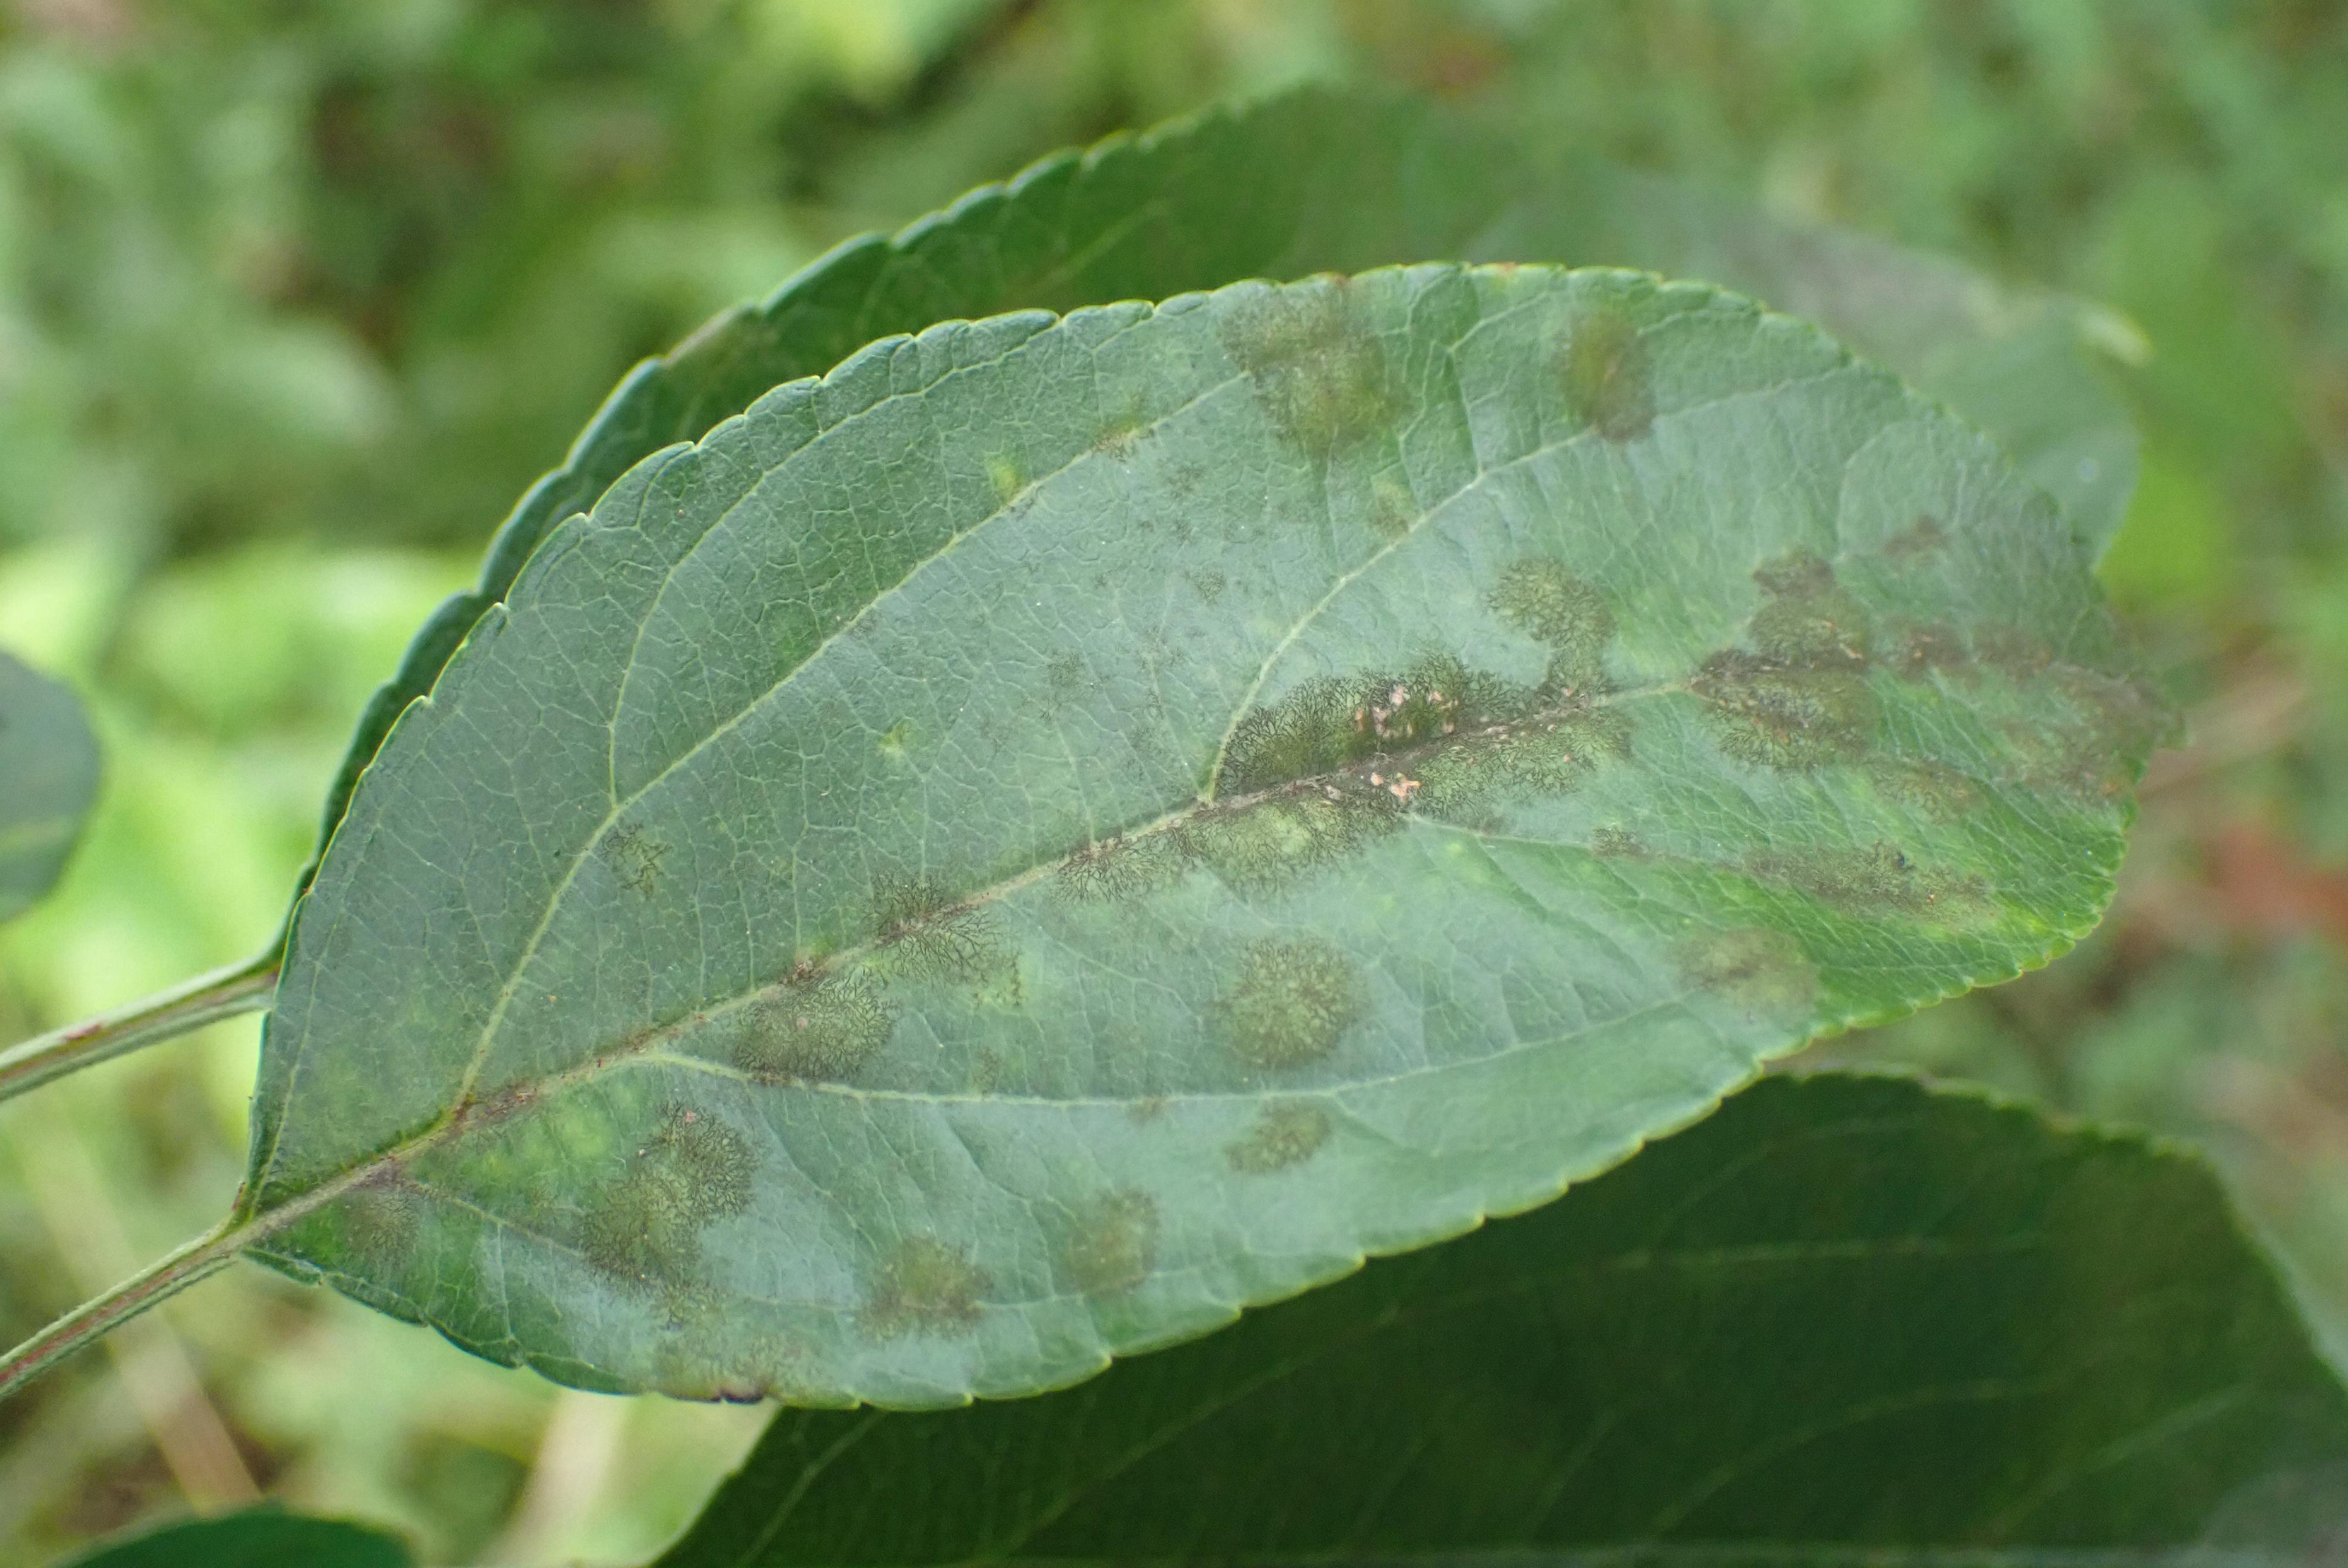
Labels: scab